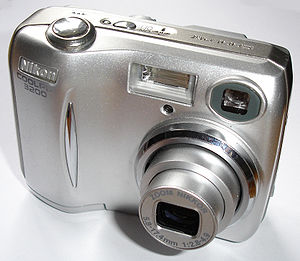
Kamera / Kameratyper til fotografi / Kompaktkameraet
Nikon CoolPix 3200, kompaktkamera fra 2005
Et kamera er et apparat, der benyttes til at affotografere et motiv. Betegnelsen dækker både over kameraer til enkeltbilleder og levende billeder. Ved hjælp af en række linser, kaldet et objektiv, og evt. spejle og prismer ledes lyset ind i kameraet, hvor det belyser et lysfølsomt medium. Dette medie kan enten være en lysfølsom celluloidfilm, en lysfølsom digital billedsensor eller andet.